71st Tactical Missile Squadron

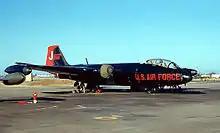
Squadron B-57A Canberra

The 126th Bombardment Wing, an Illinois Air National Guard unit that had been mobilized for the Korean War and selected to reinforce NATO, moved to Laon-Couvron Air Base, France with its Douglas B-26 Invaders in late May 1952. The installation had not been used as an airfield since 1945, when it was an Advanced Landing Ground for the Army Air Forces. The 71st was reactivated to assume the mission, personnel and B-26 light bombers of the 108th Bombardment Squadron, an Illinois Air National Guard squadron that was being returned to state control at the end of its active duty tour. Over the next two years, the squadron completed an upgrade of its Invader force to planes equipped for night intruder missions. As facilities at Laon were completed, it was able to move from tents to permanent buildings.